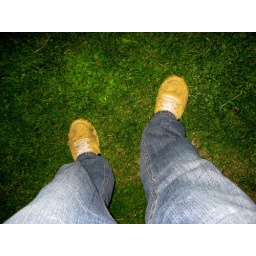
Yellow shoes on the grass late at night/early in the morning